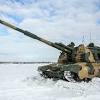
Label: 2S19_MSTA